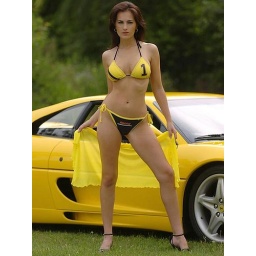
Yellow Ferrari 348 and sexy girl posing in a yellow bikini. All good!